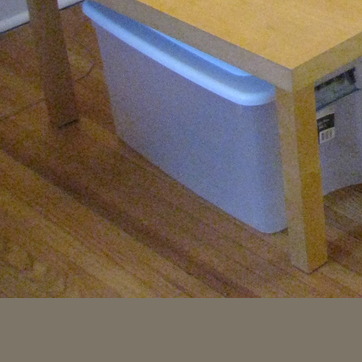
Material: plastic